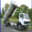
Label: truck